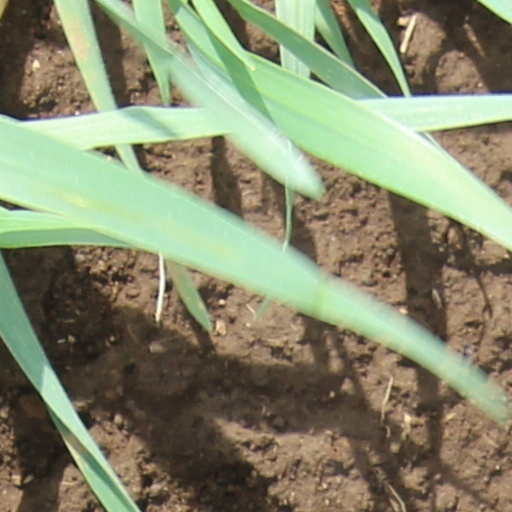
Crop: wheat